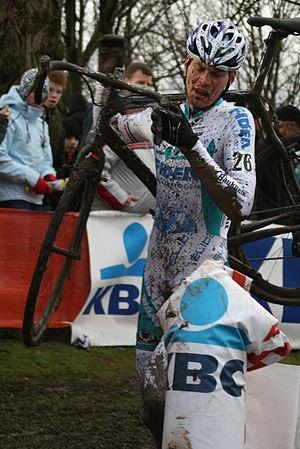
Petr Dlask au Grand Prix Lille Métropole 2009
Petr Dlask est un coureur de cyclo-cross tchèque, né le 20 octobre 1976. Il est spécialiste du cyclo-cross.